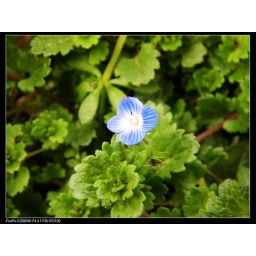
blue in green